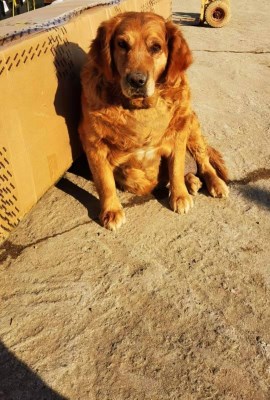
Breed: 5355-n000126-golden_retriever